Lakes Entrance, Victoria

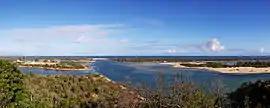
Lakes Entrance. The town is on the left and "The Entrance" is near the centre

Lakes Entrance is a town in the Shire of East Gippsland, Victoria, Australia. It is situated approximately east of Melbourne, near a managed, artificial channel connecting the Gippsland Lakes to Bass Strait. At the 2016 census, Lakes Entrance had a population of 4,810.